Bulgarian language

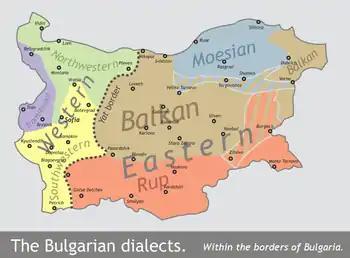
Map of the Bulgarian dialects within Bulgaria

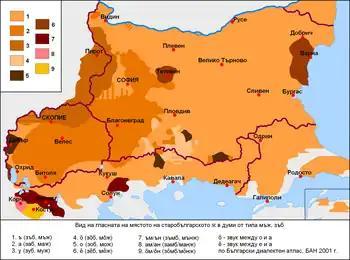
Extent of Bulgarian dialects according to the Bulgarian Academy of Sciences shown encompassing the Eastern South Slavic dialects. Subregions are differentiated by pronunciation of "man" and "tooth".

The language is mainly split into two broad dialect areas, based on the different reflexes of the Proto-Slavic yat vowel (Ѣ). This split, which occurred at some point during the Middle Ages, led to the development of Bulgaria's: